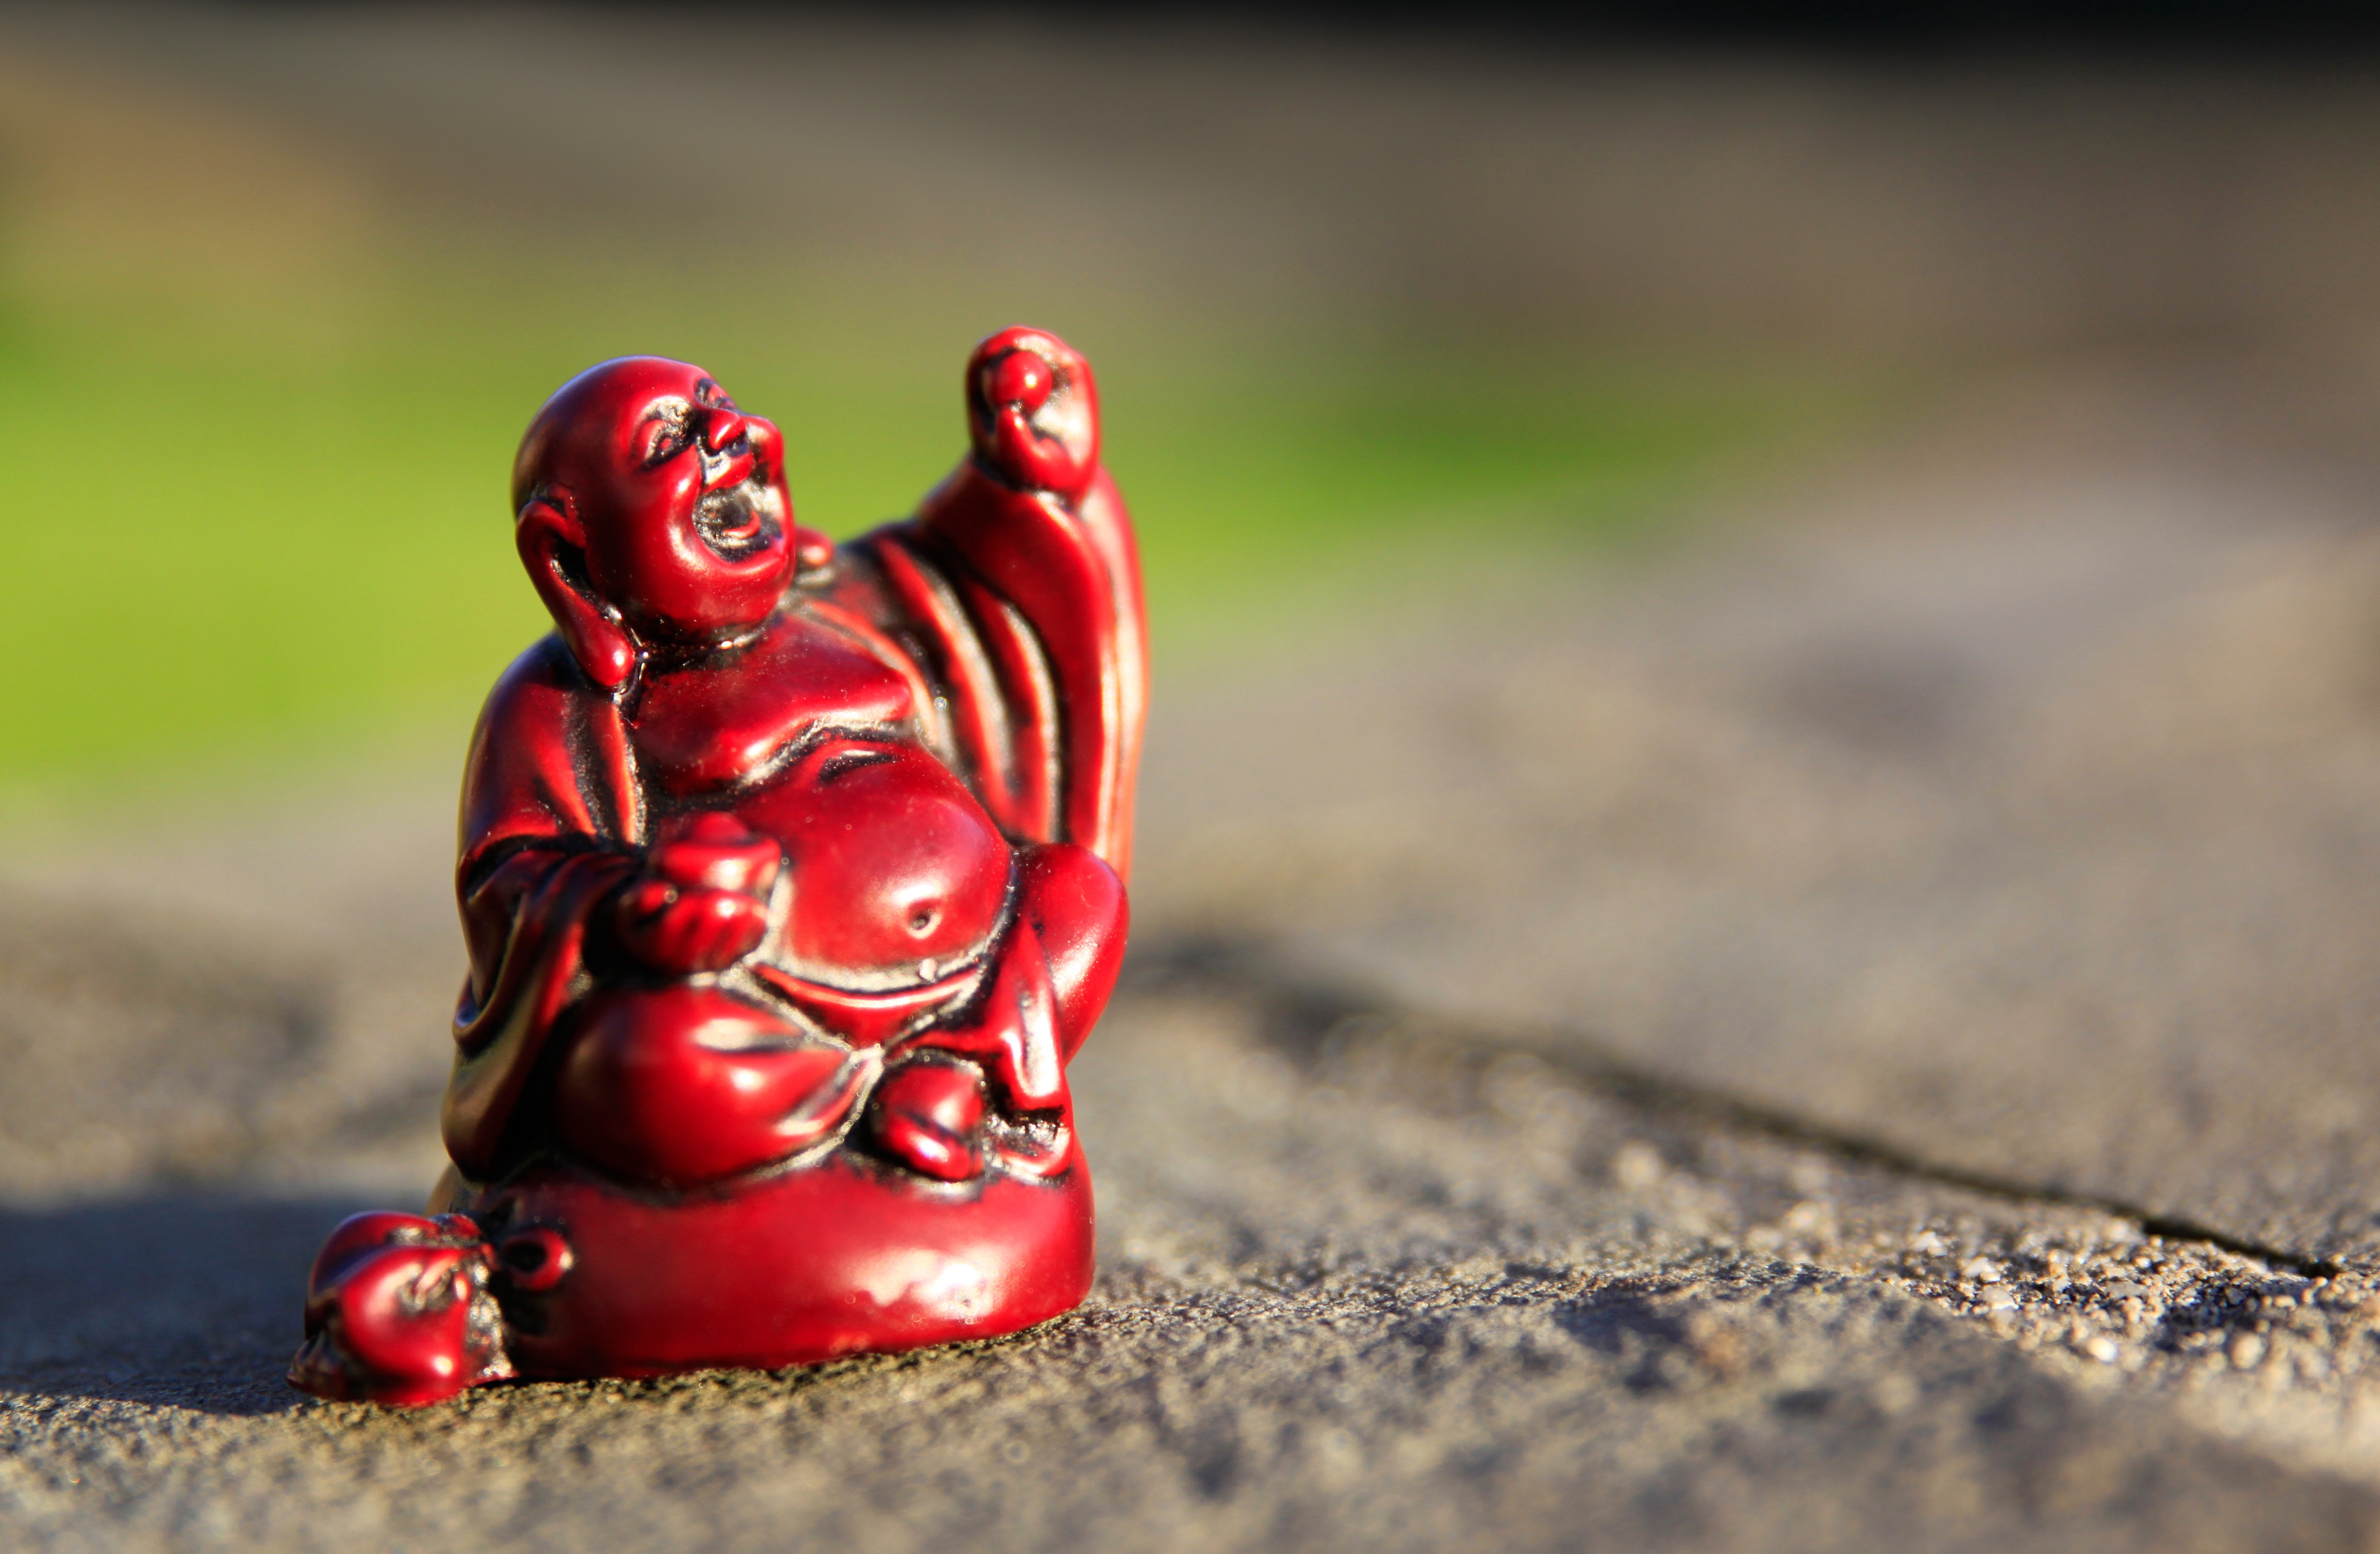
photography, statue, decoration, chinese, red, color, buddhist, buddhism, religion, asia, thailand, face, meditation, temple, japanese, decorative, buddha, china, emotion, grin, macro photography, traditionally, wealth